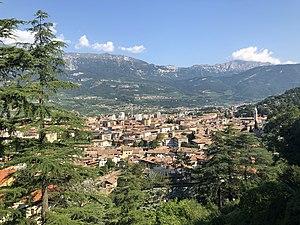
Rovereto est une ville d'environ 40 000 habitants située dans la province autonome de Trente dans la région du Trentin-Haut-Adige, au nord de la plaine du Pô, en Italie.